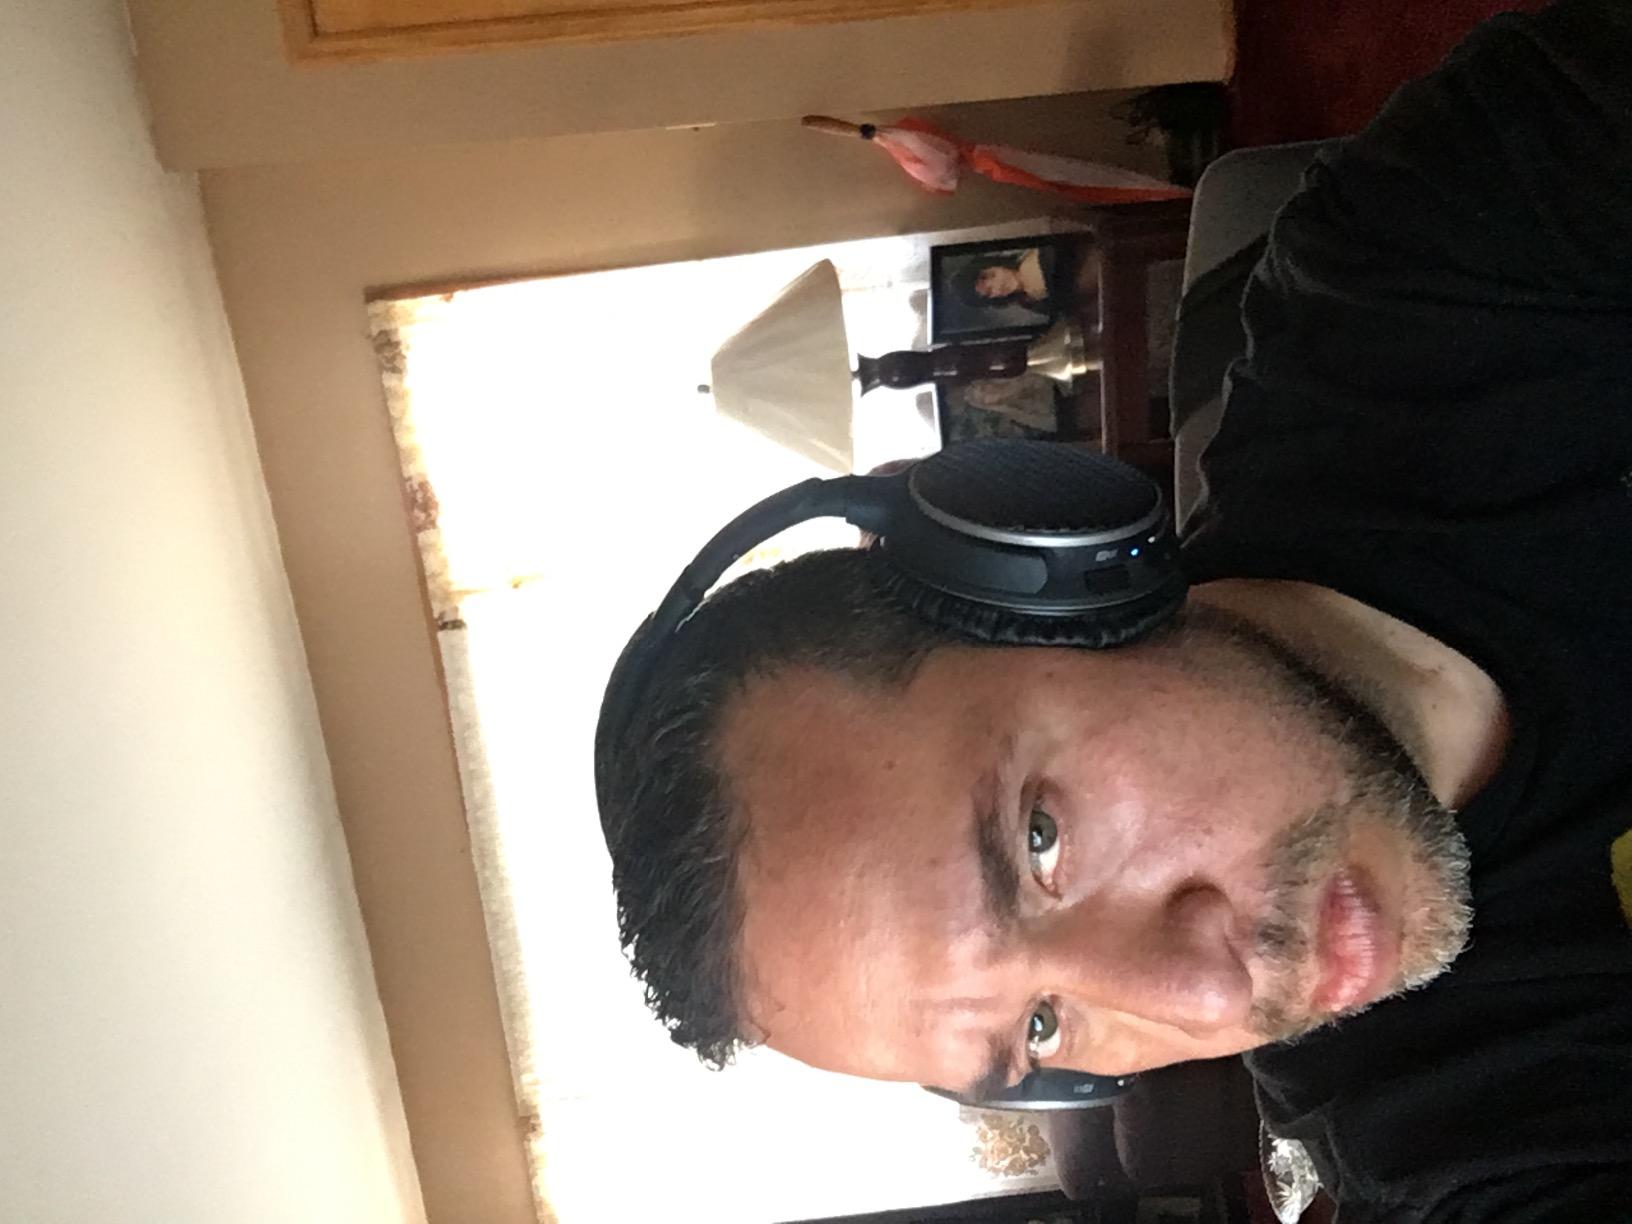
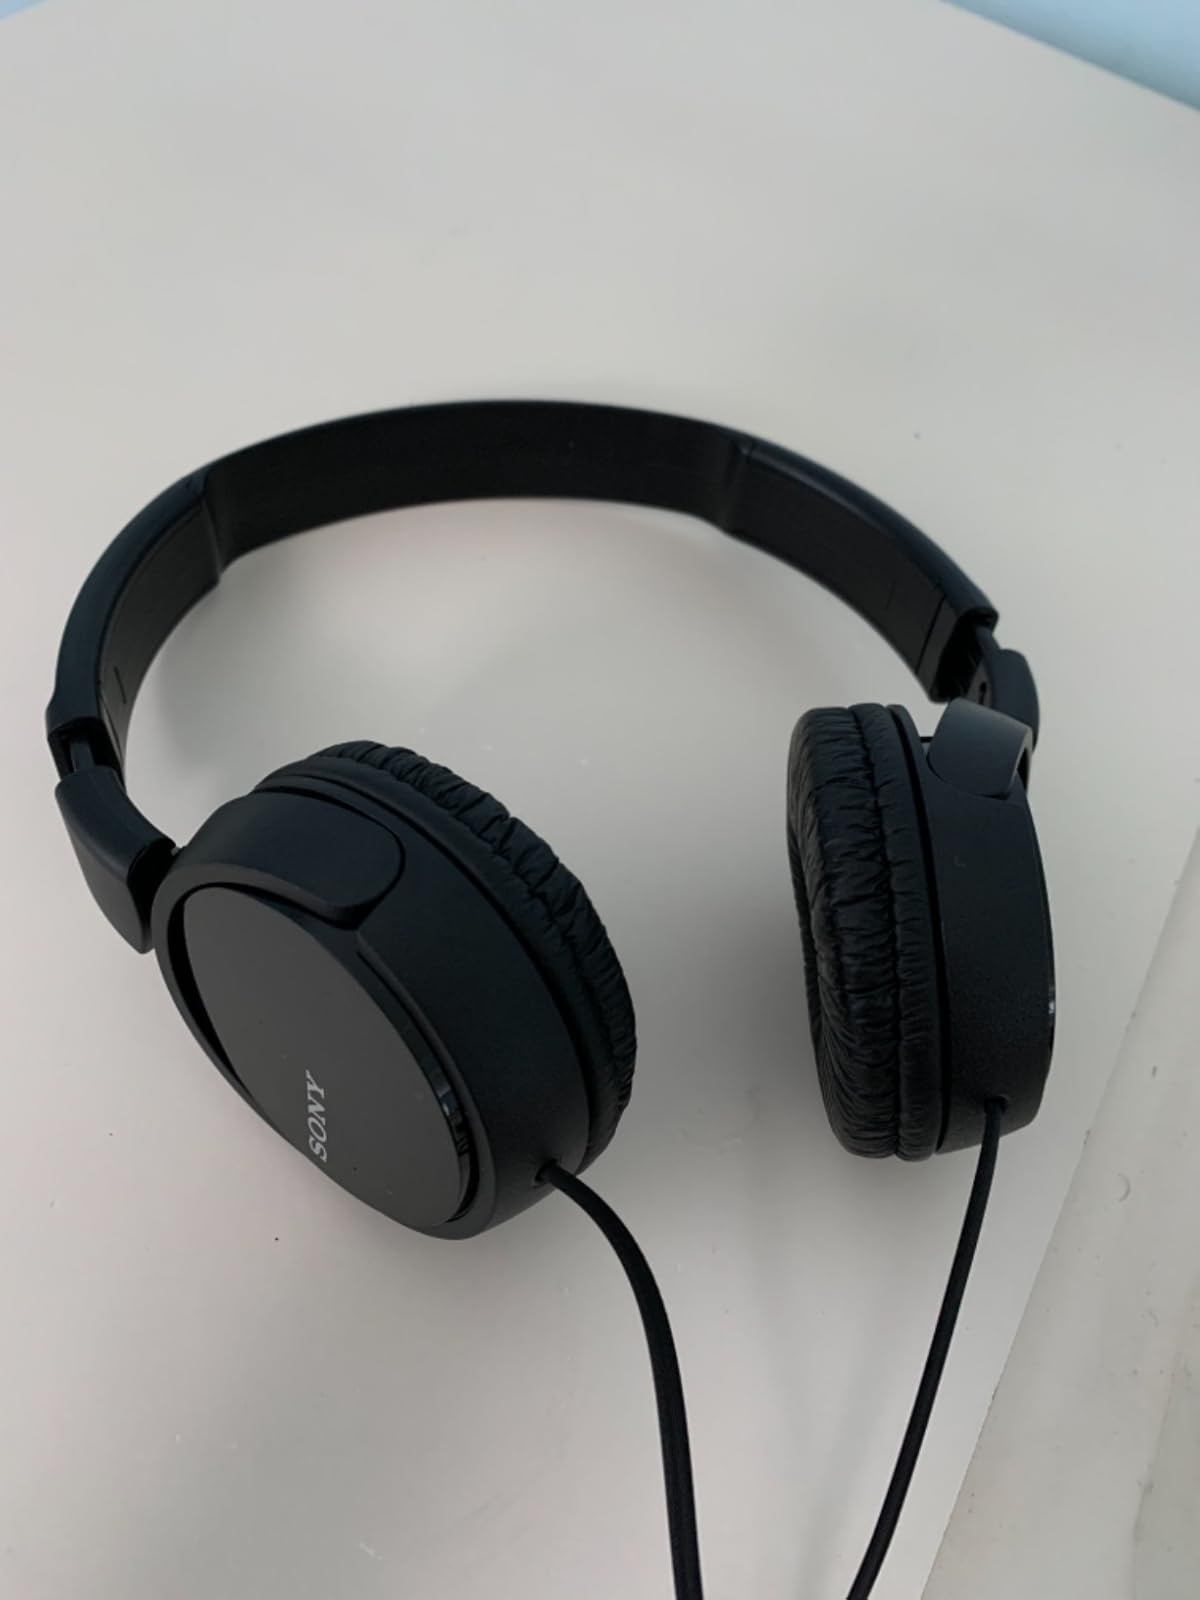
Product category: headphones
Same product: no